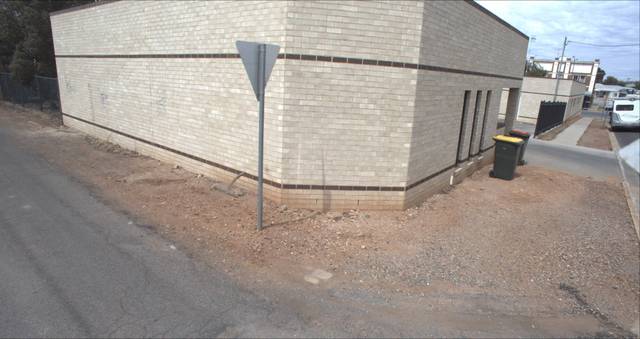
Region: Australia
Coordinates: -34.552, 146.408